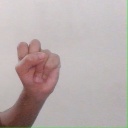
अक्षर: स